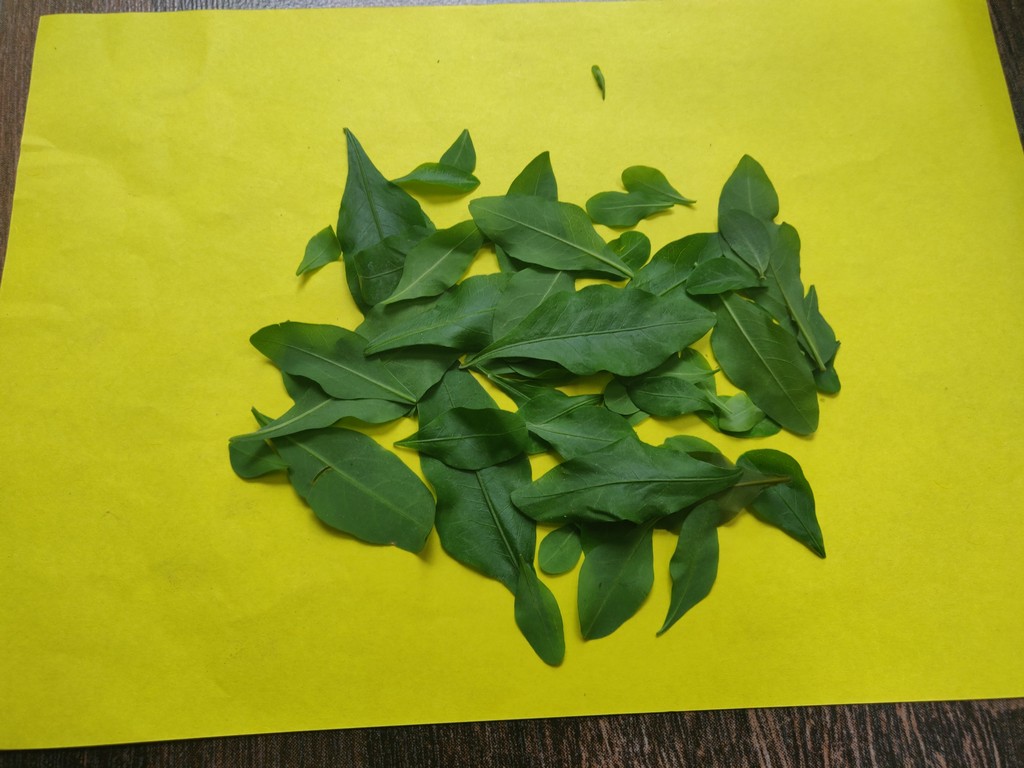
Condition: Healthy
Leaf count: multiple
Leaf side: unknown